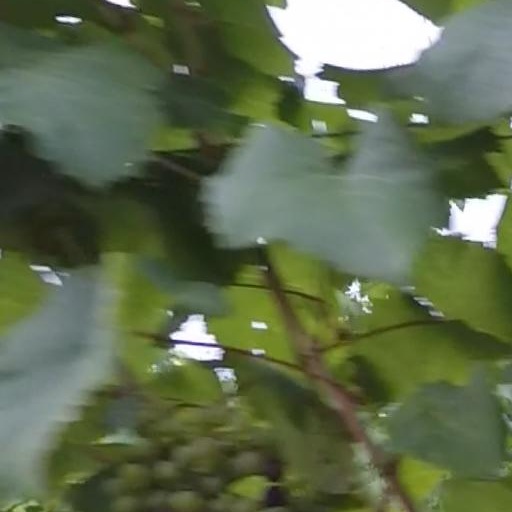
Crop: grape